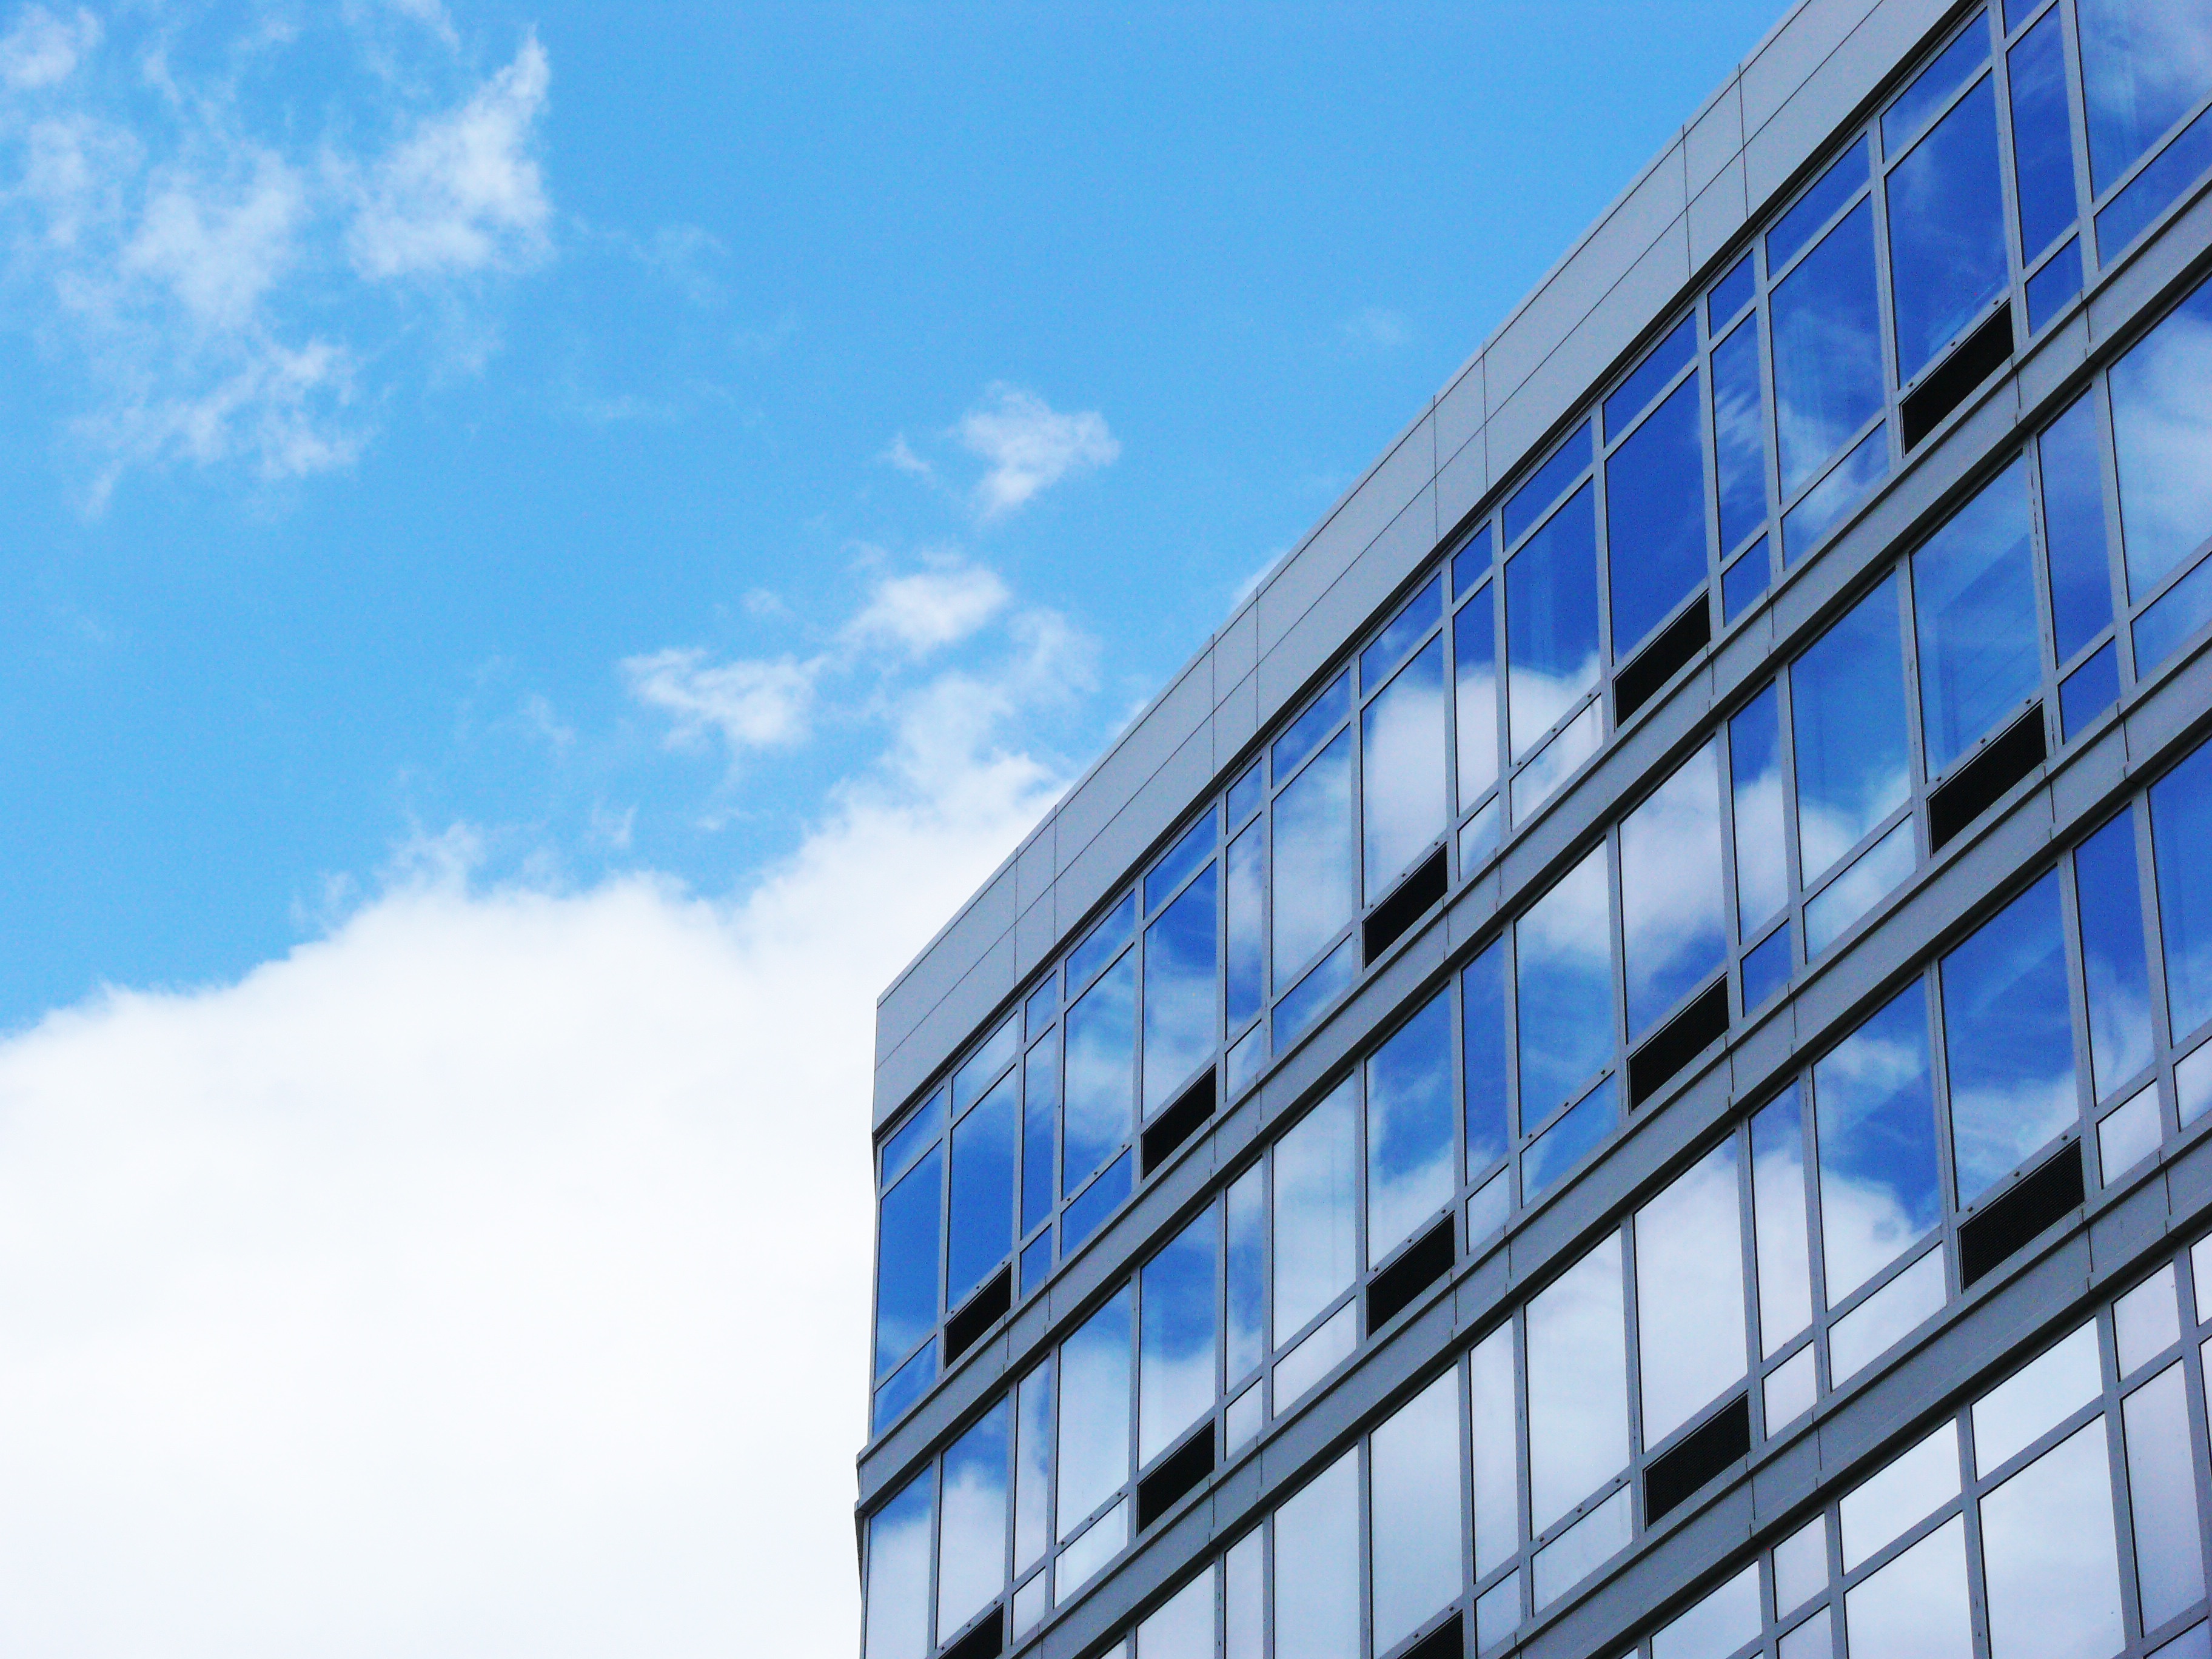
architecture, building, skyscraper, line, facade, blue, tower block, commercial building, headquarters